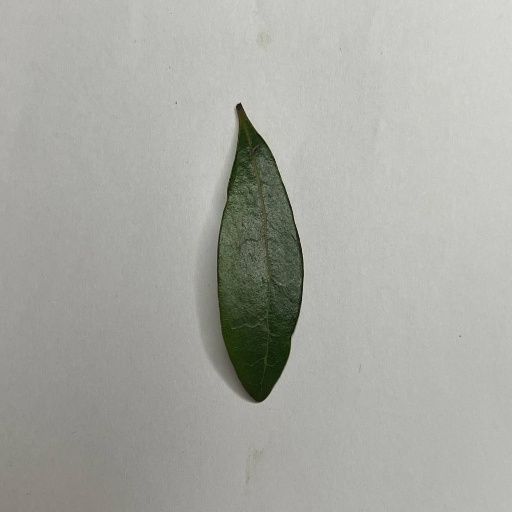
Species: Camphor
Leaf condition: Healthy Leaf